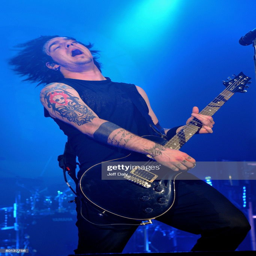
hard rock artist performs live .